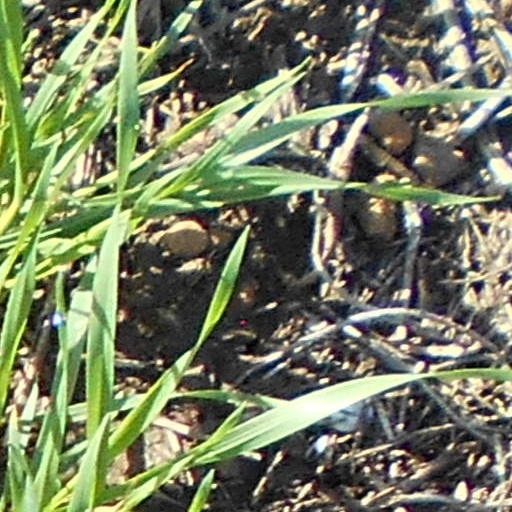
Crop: wheat